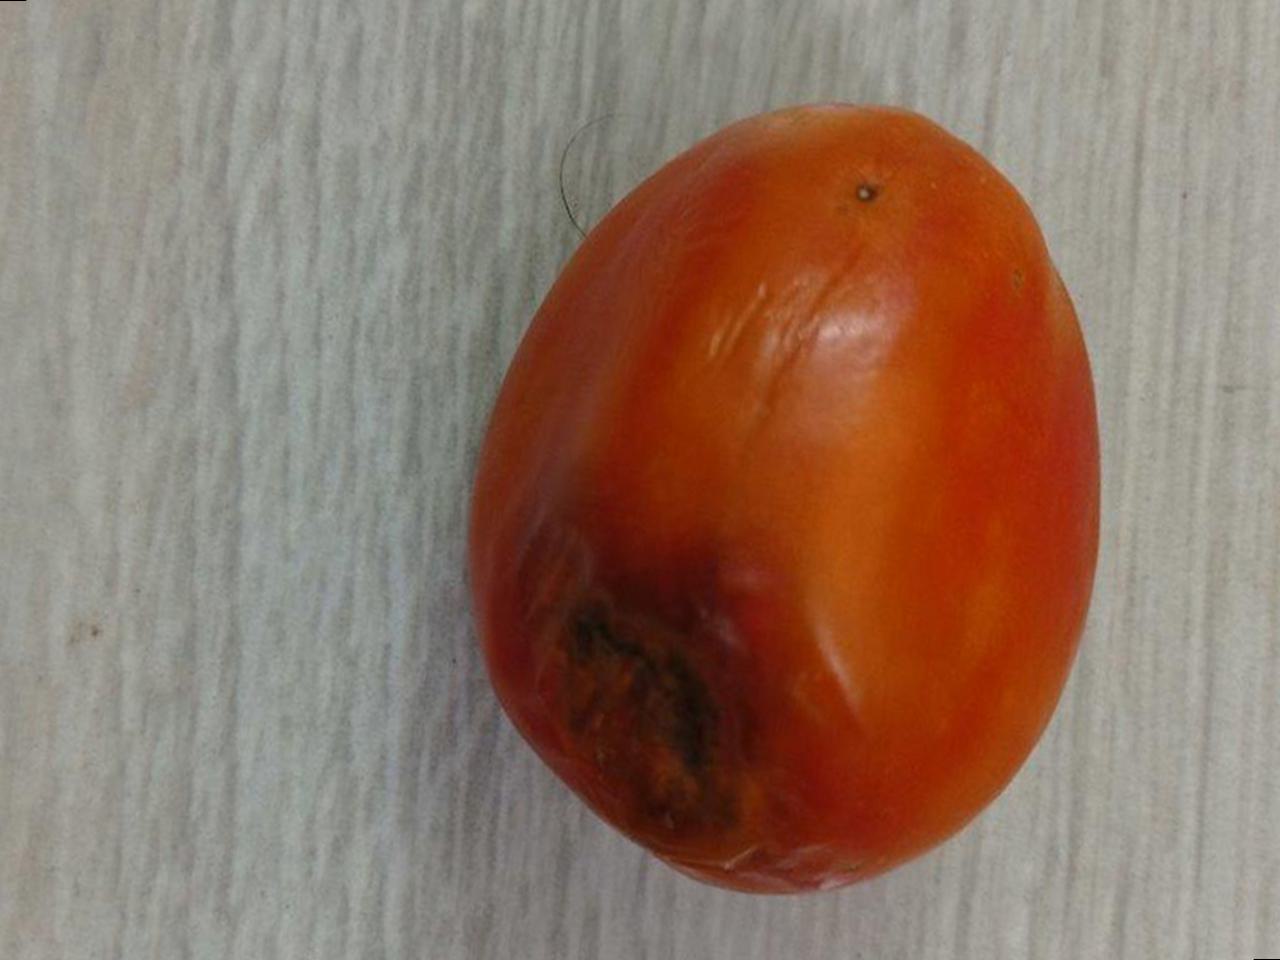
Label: Rotten